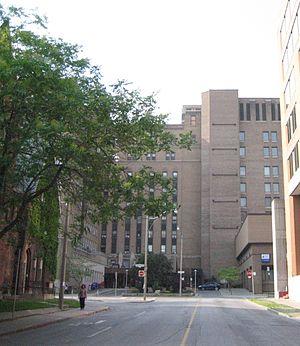
Cet article recense les lieux patrimoniaux de Toronto inscrits au répertoire des lieux patrimoniaux du Canada, qu'ils soient de niveau provincial, fédéral ou municipal.
Voici la liste des lieux historiques nationaux du Canada situé à Toronto. En mars 2011, on compte 36 lieux historiques nationaux à Toronto.
Le Women's College Hospital est un centre hospitalier universitaire située dans le centre-ville de Toronto, dans l'Ontario, au Canada. Il est spécialisé en gynécologie obstétrique et en soins ambulatoires.